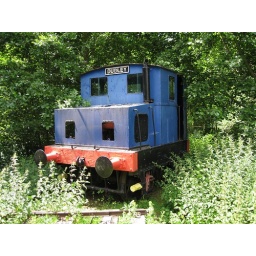
Dudley the train enjoyed a game of hide and seek in the forest